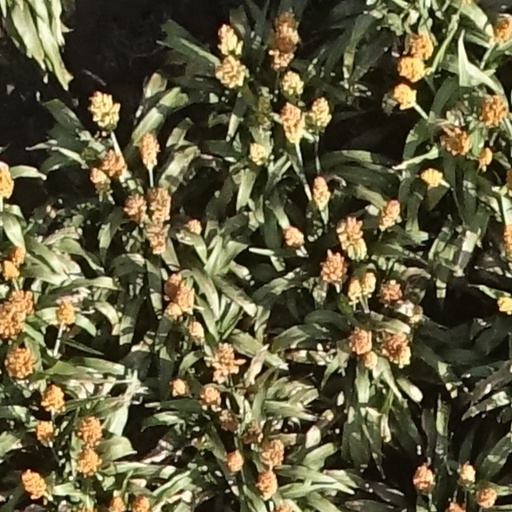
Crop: sorghum